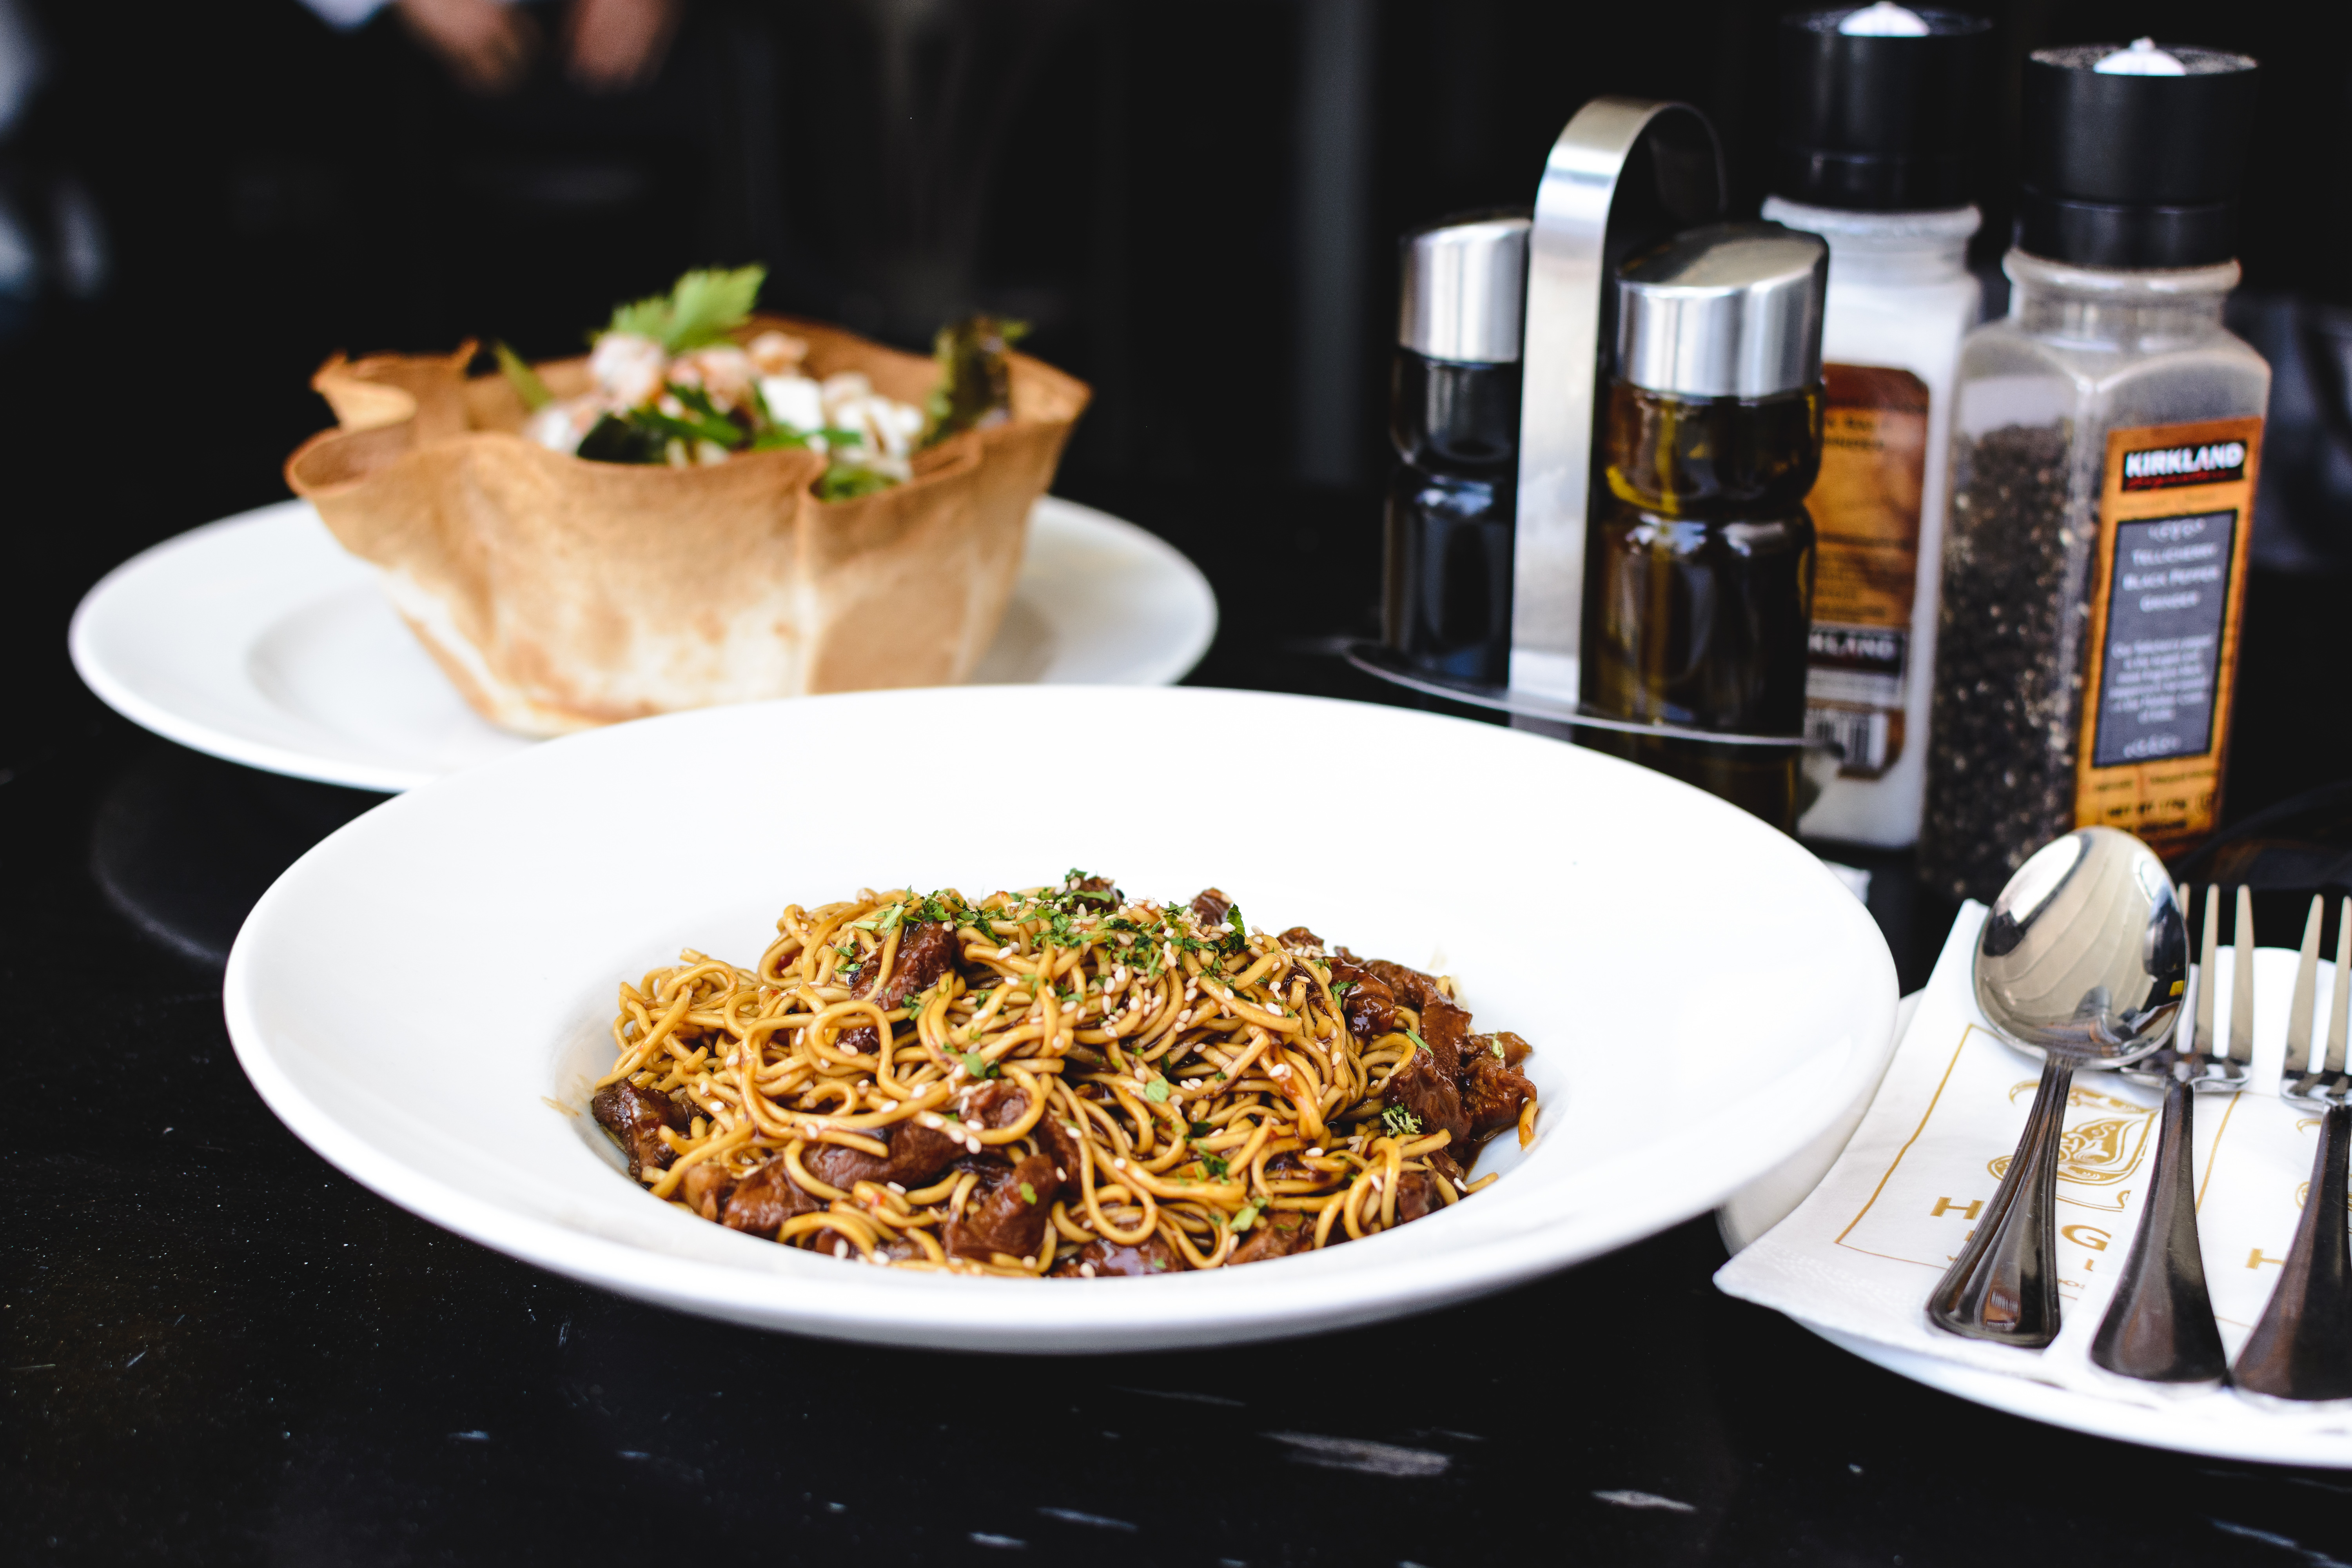
cuisine, food, dish, noodle, fried noodles, pancit, ingredient, chow mein, lo mein, Hot dry noodles, pad thai, italian food, chinese food, recipe, thai food, taglierini, spaghetti, yakisoba, bakmi, capellini, produce, mie goreng, rice noodles, carbonara, lunch, bigoli, meal, Cincinnati chili